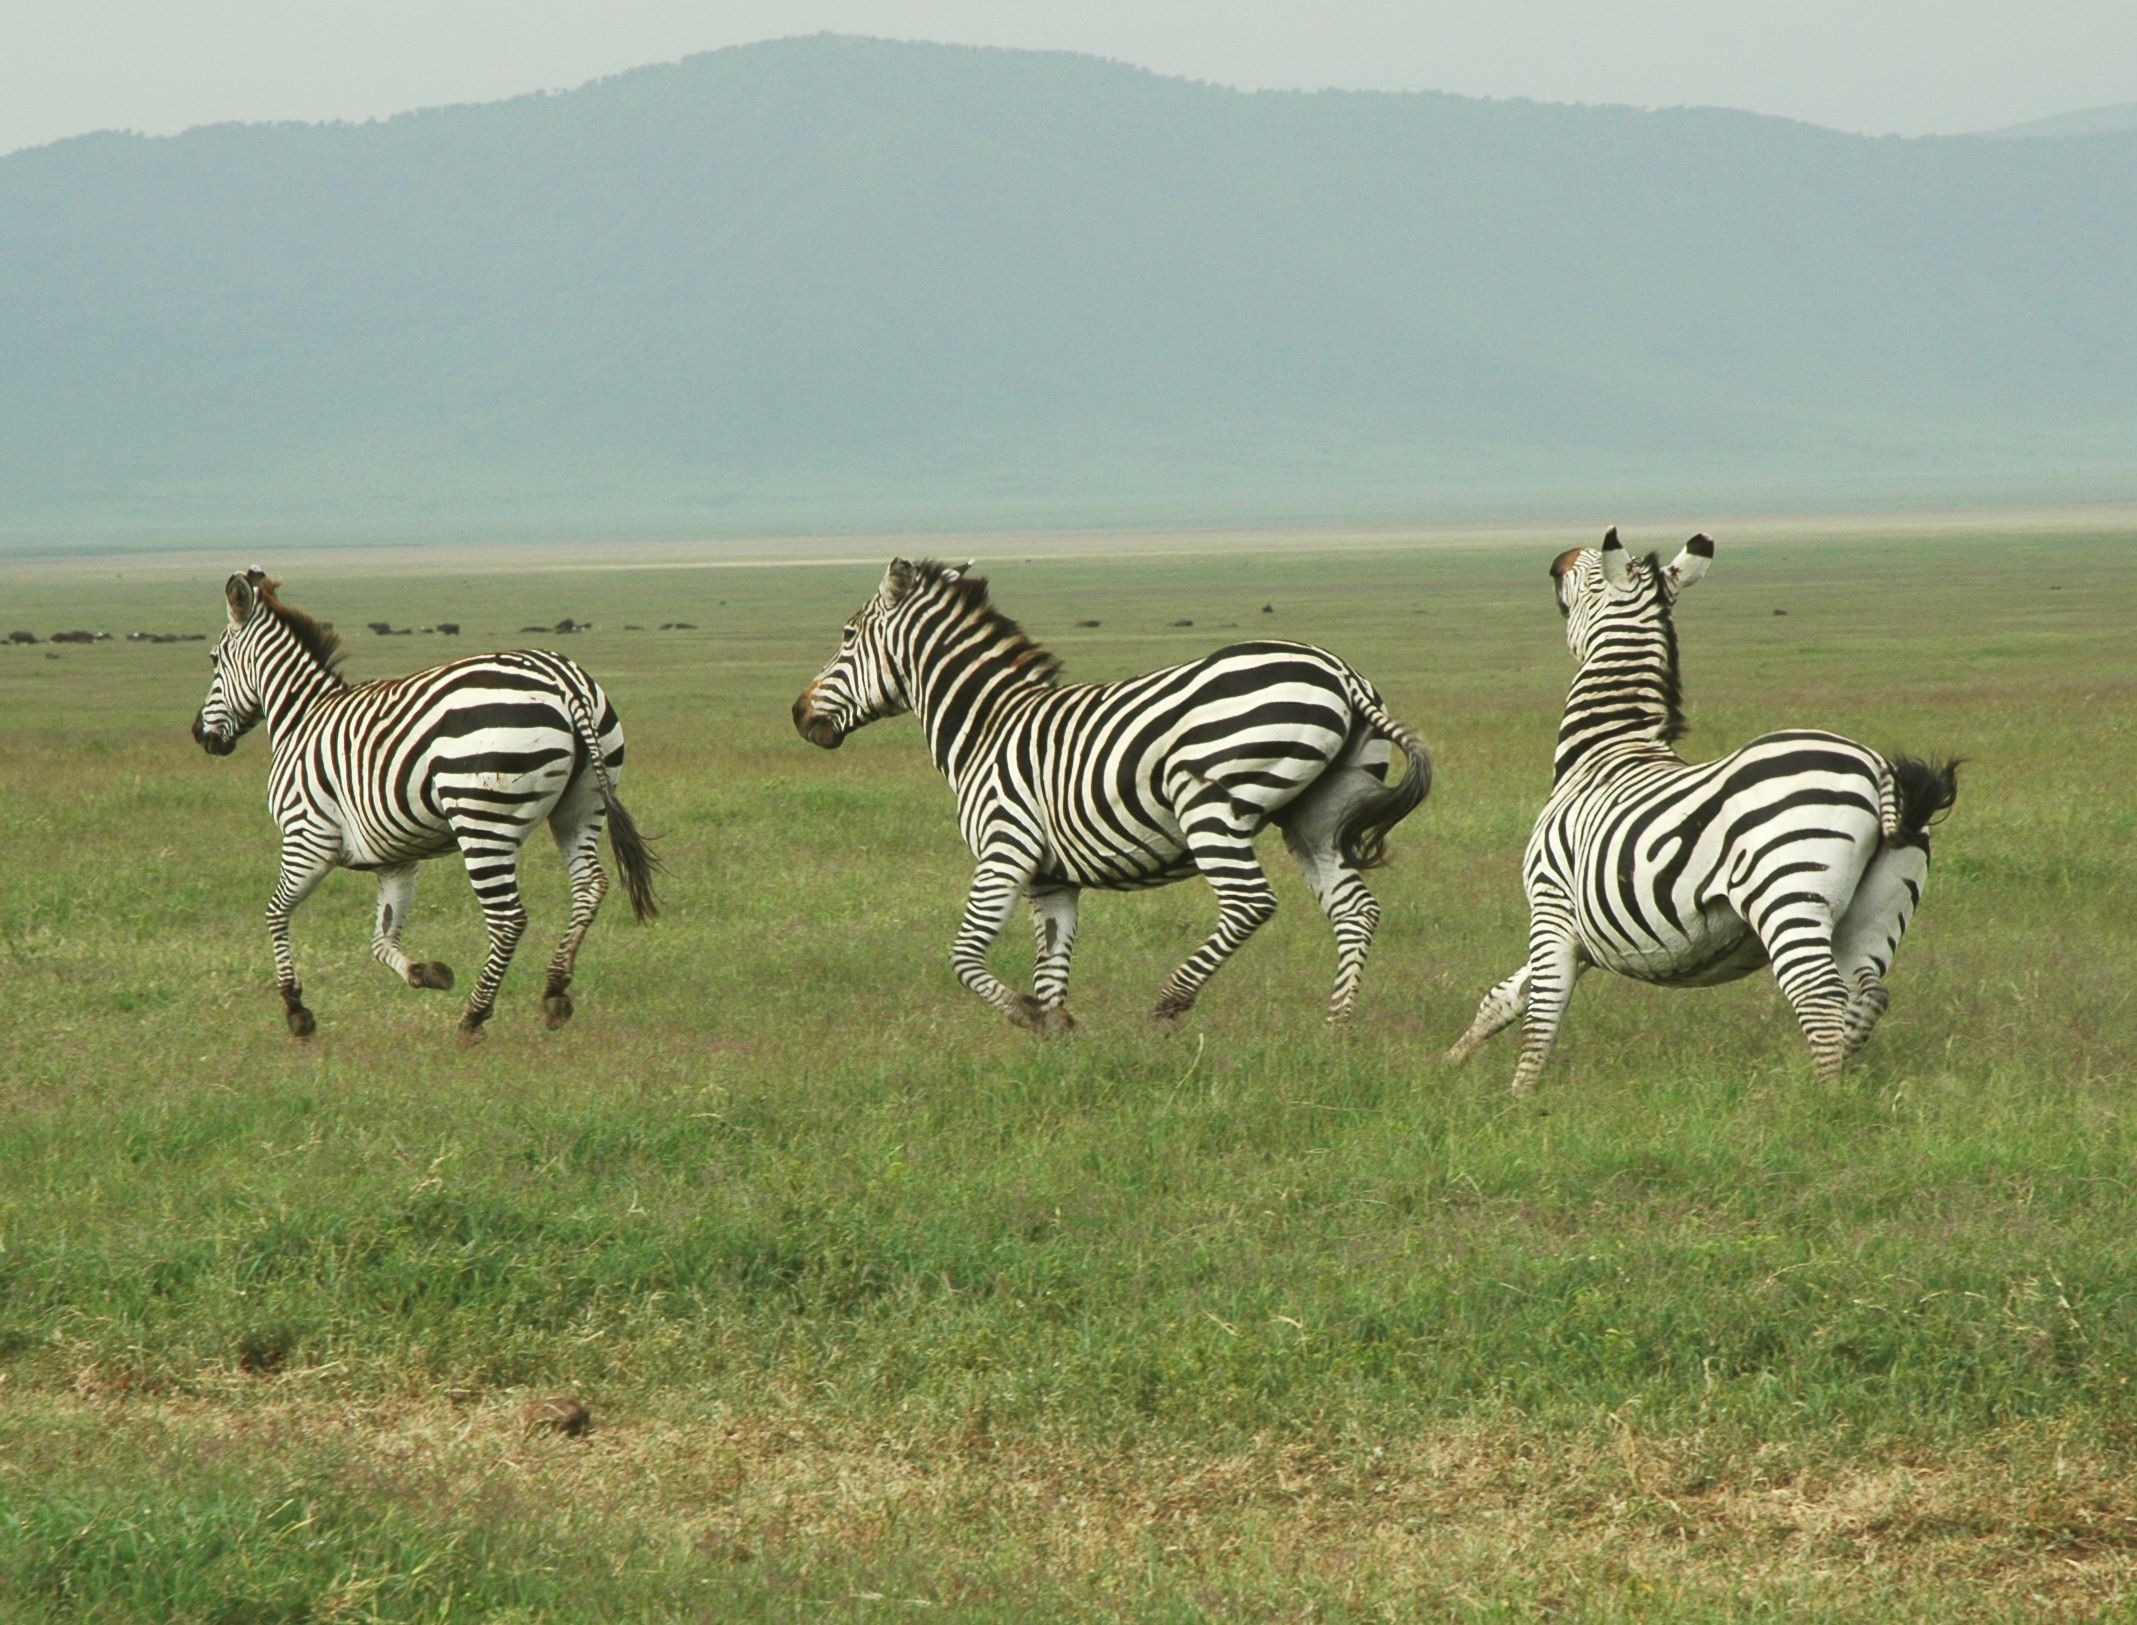
nature, wilderness, prairie, adventure, animal, wildlife, wild, environment, herd, mammal, fauna, savanna, plain, zebra, outdoors, zoology, grassland, tanzania, species, safari, horse like mammal, mustang horse